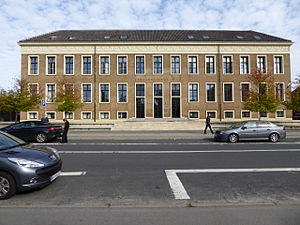
Øregård Gymnasium
Hovedbygningen fra 1924.
Øregård Gymnasium er et gymnasium beliggende i Hellerup nord for København.